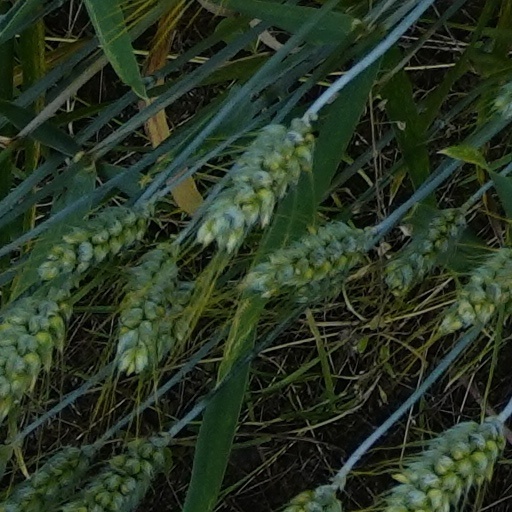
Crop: wheat